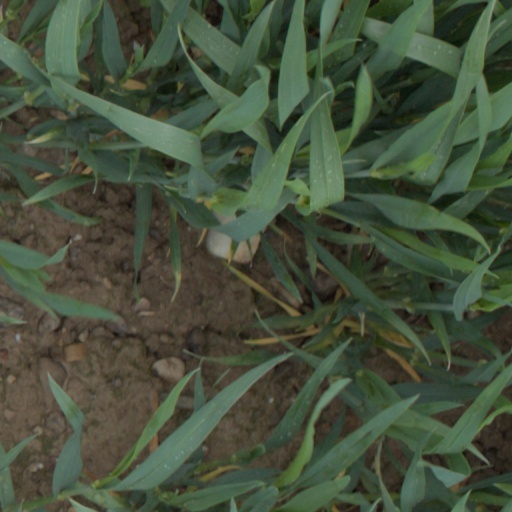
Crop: wheat